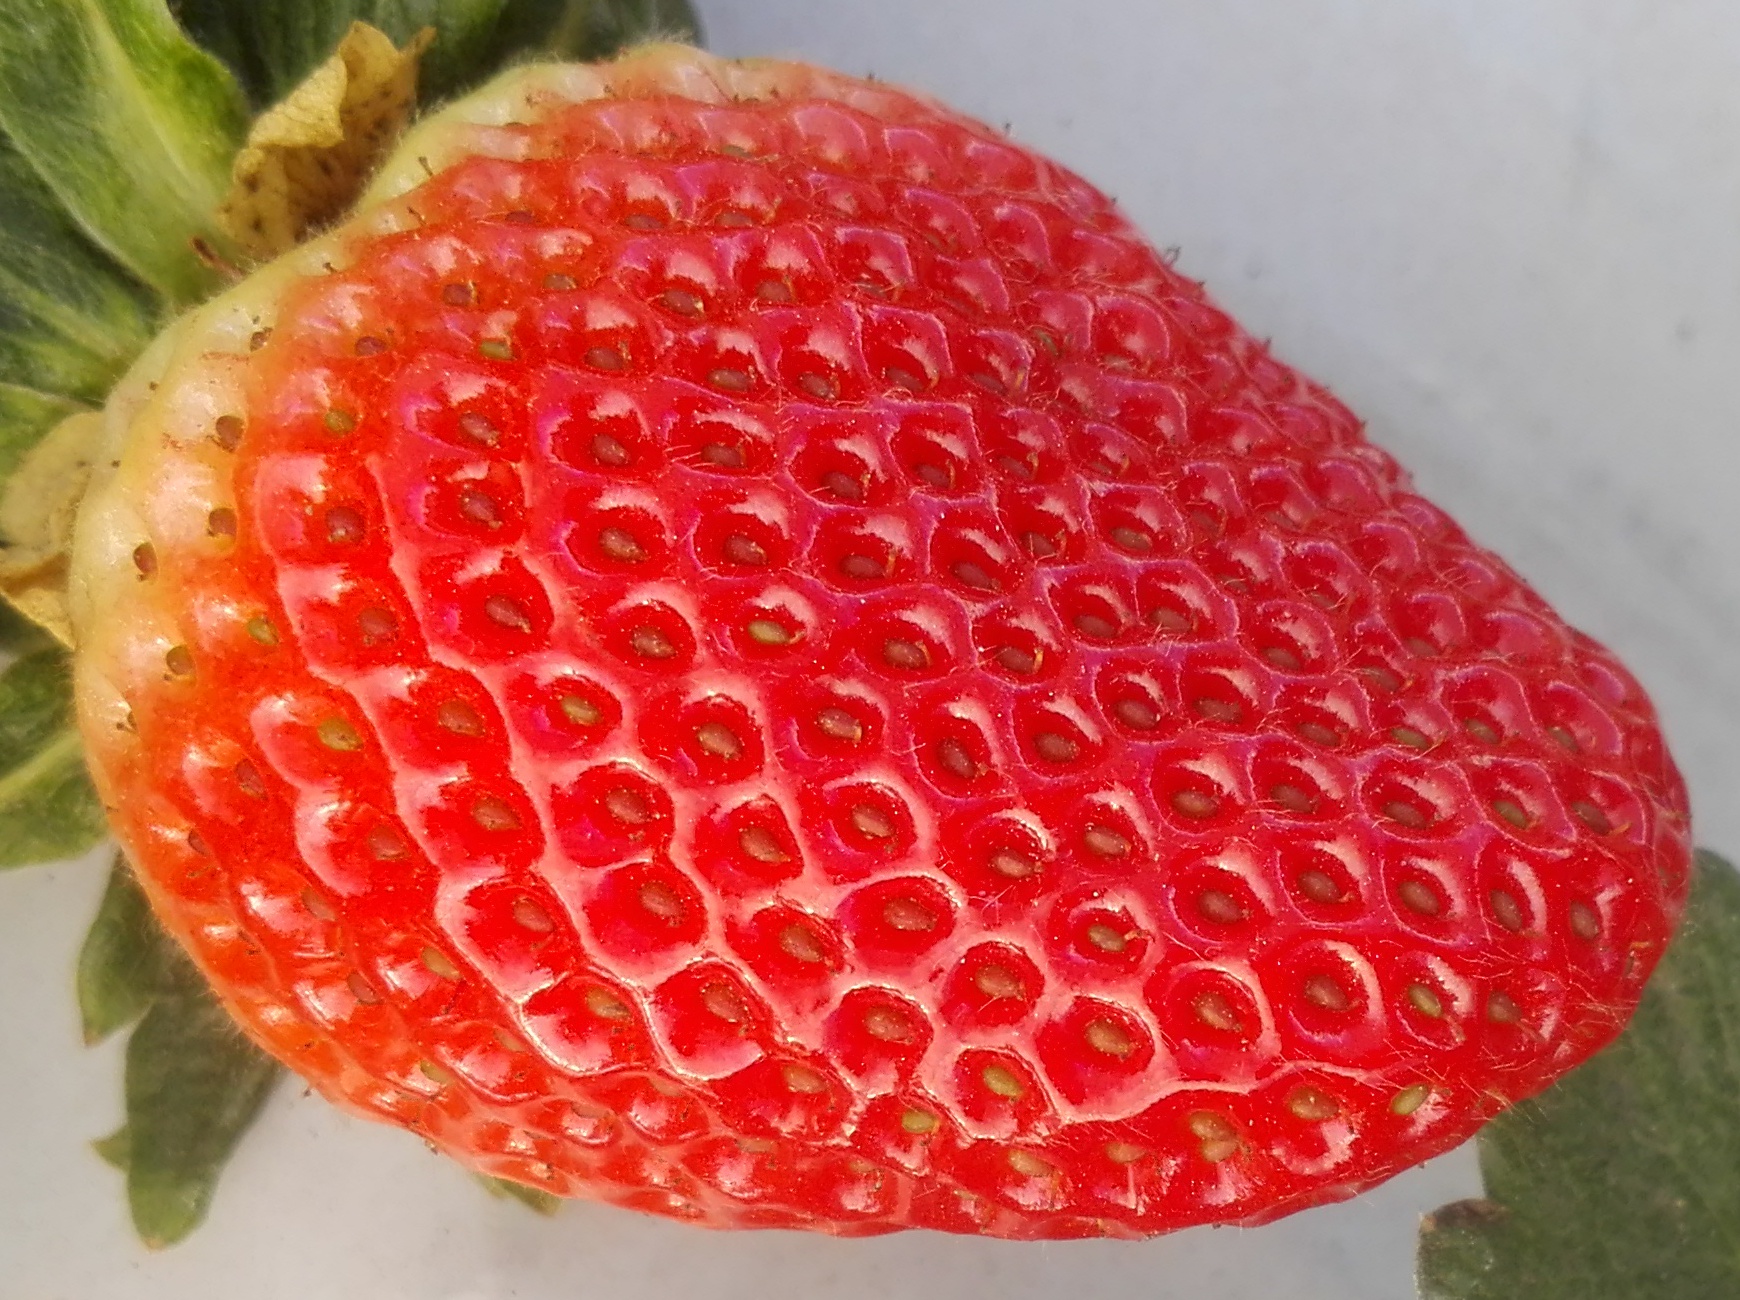
Label: Strawberry